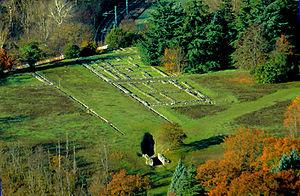
La cité étrusque de Misano ou Misa se situe sur le territoire de la commune actuelle de Marzabotto, province de Bologne. Les fouilles du site, non réoccupé par la suite, ont permis de dégager des principes d'urbanisme étrusque.